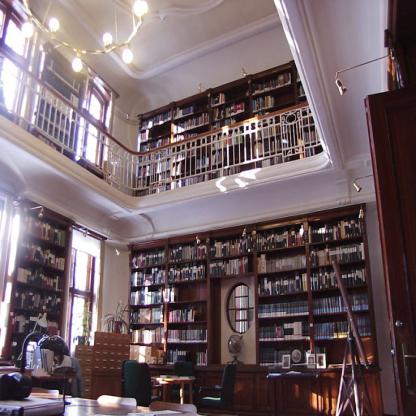
Scene: Indoor